Jewish partisans

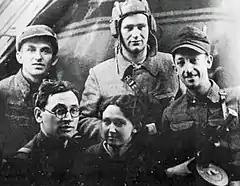
Chkalov Brigade partisans in 1943

The Soviet Union was late in having partisan groups. The first ones started around 1941–1942. These groups mainly appeared in forests, as 6,000–8,000 Jews were able to escape to the forests. Many did not make it, but if they did they joined Soviet partisan detachments. One partisan group in the Soviet area was the Minsk Ghetto. The Minsk Ghetto was the fourth largest ghetto in Europe. The group was led by the Jewish communists. The group within the Minsk ghetto was supported by the Jewish council which allowed them to organize a mass escape into the surrounding woods. This escape released between 6,000 and 8,000 Jews, who tried to join existing partisan groups. They were known for their resistance movements. There were a large number of partisan groups in the Soviet Union but not much information can be found on them due to Soviet record keeping.